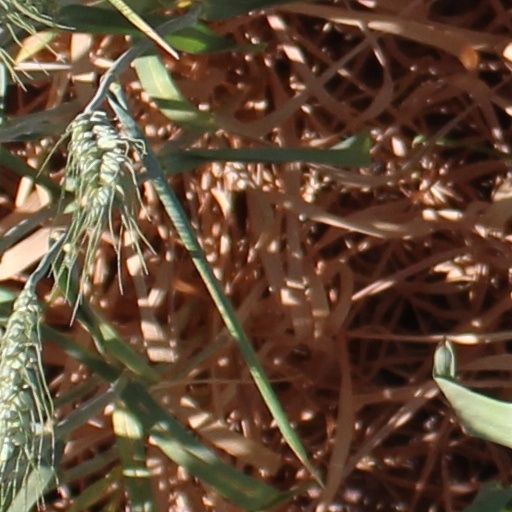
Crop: wheat